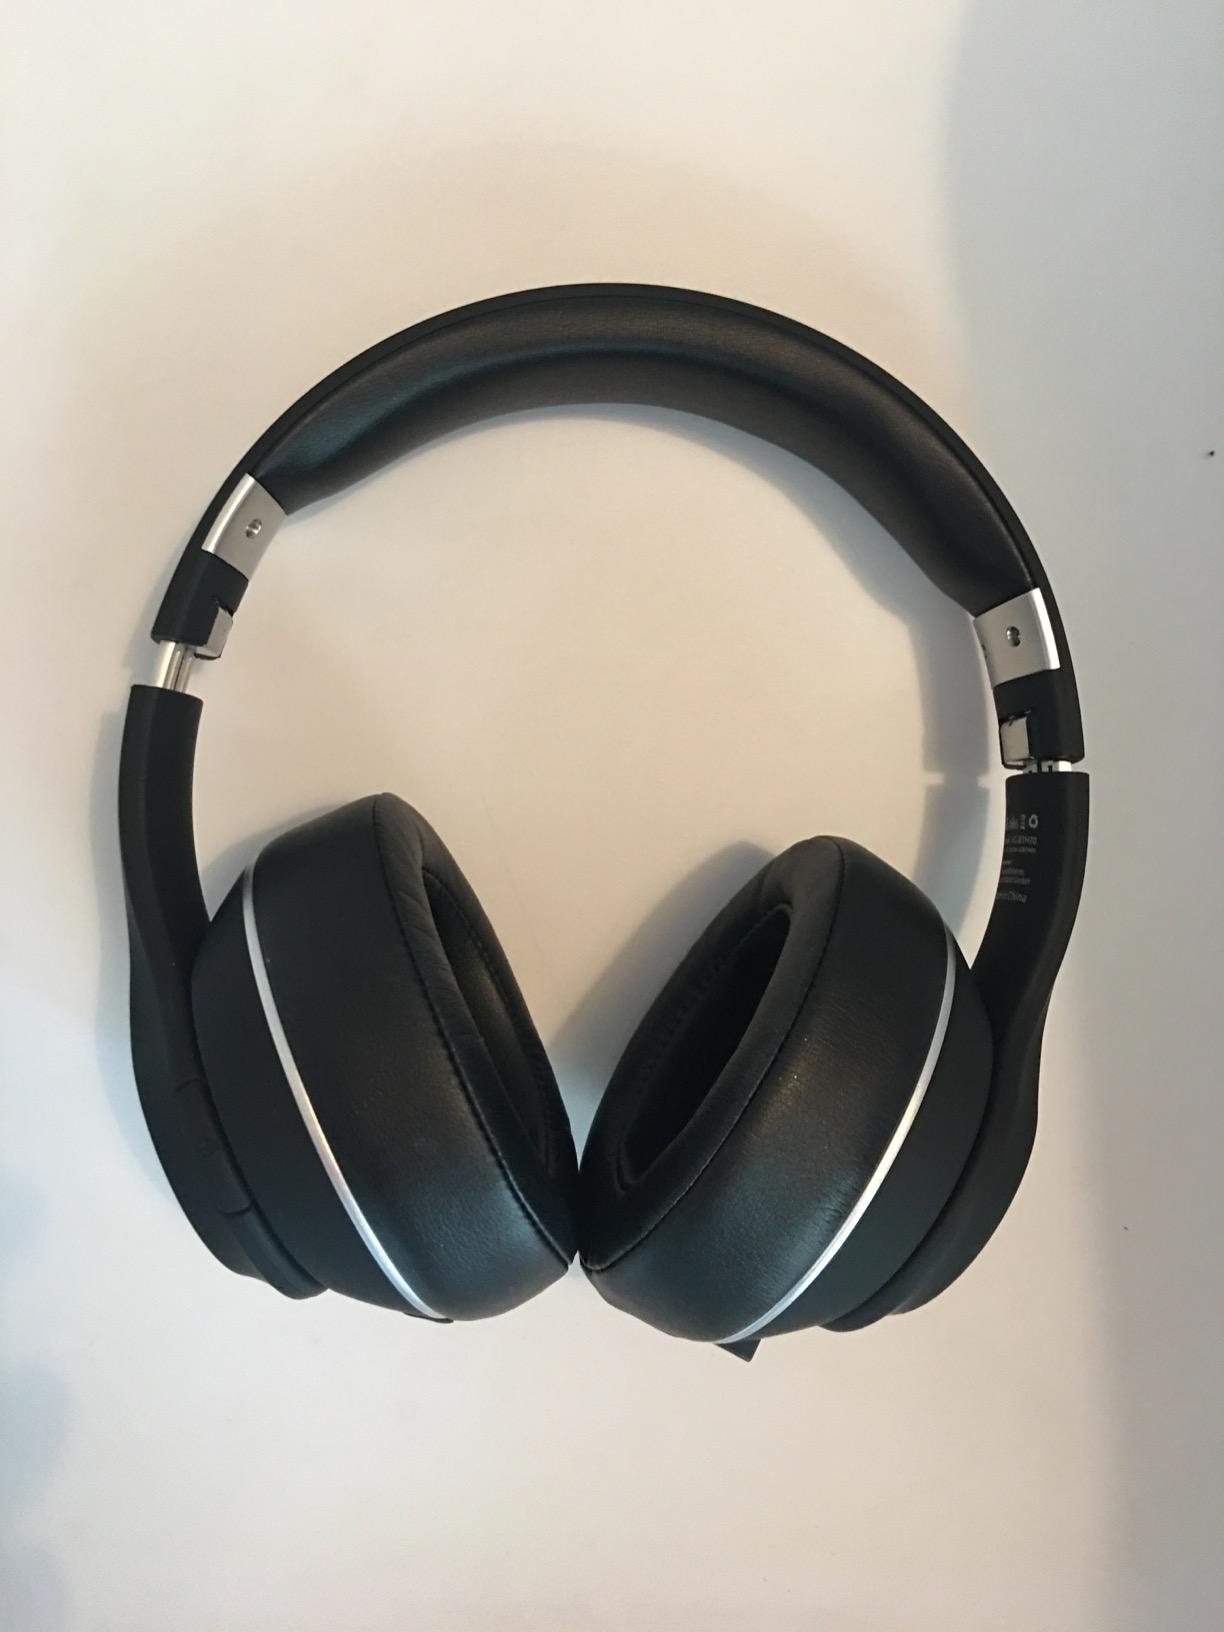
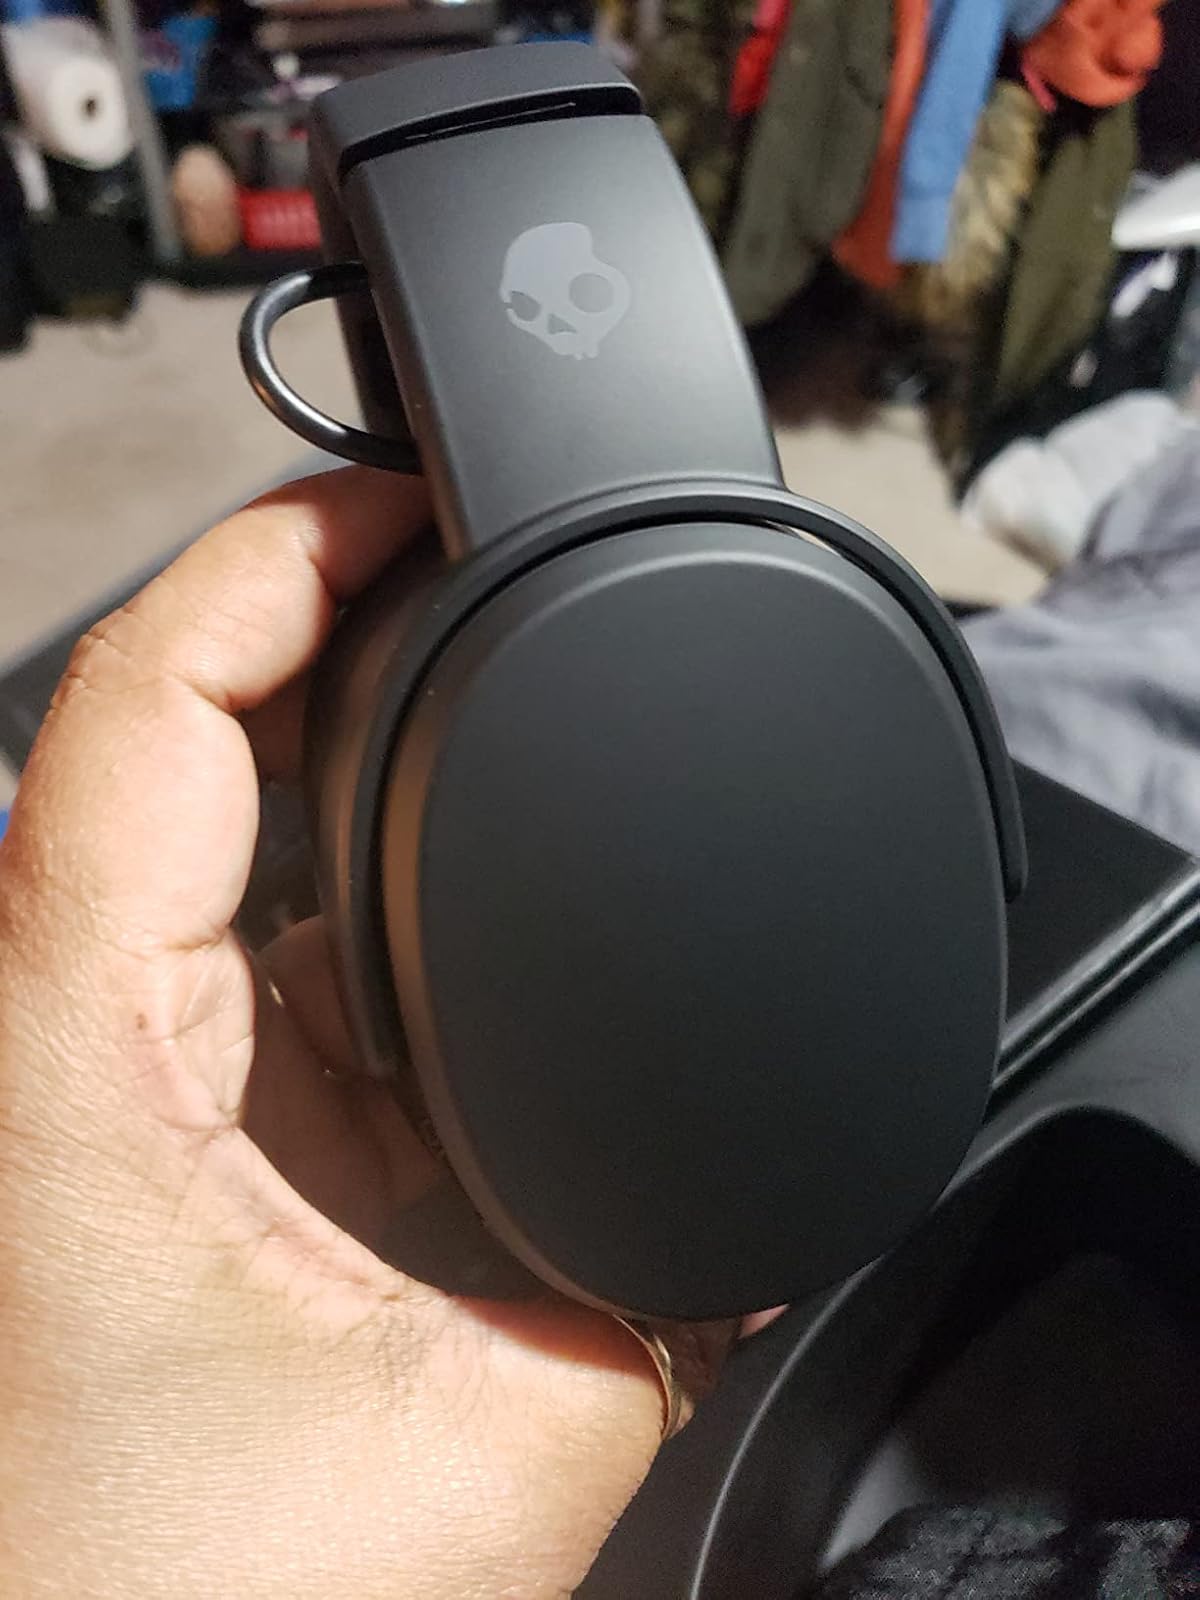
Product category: headphones
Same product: no